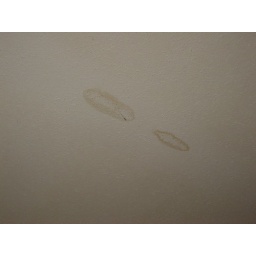
water stains over most of ceiling in corners and at seams of sheet rock